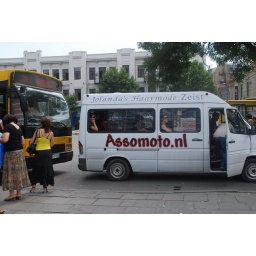
Dutch van and Dutch city bus in their next life in Tbilisi.